Lewis Preston (basketball)

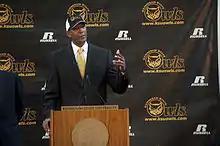

Lewis Preston (born October 31, 1970) is an American college basketball coach. He served as the head men's basketball coach at Kennesaw State University in Kennesaw, Georgia from 2011 to 2014. Preston served previously as an assistant coach at Pennsylvania State University, Coastal Carolina University, the University of Notre Dame, and under Billy Donovan at the University of Florida.